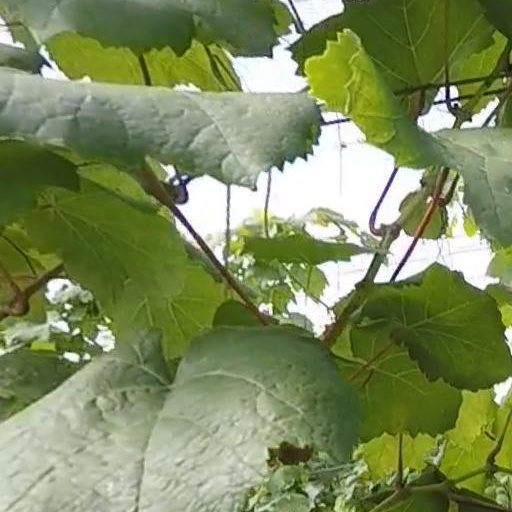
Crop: grape